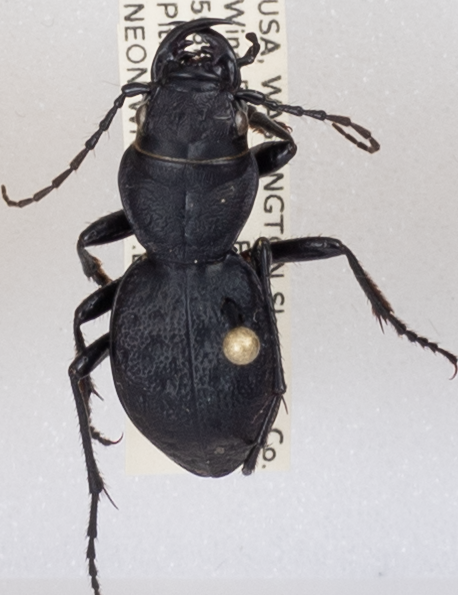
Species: Omus dejeanii
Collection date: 2018-06-19
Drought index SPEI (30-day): -1.45
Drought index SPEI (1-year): -0.32
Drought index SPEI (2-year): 0.71